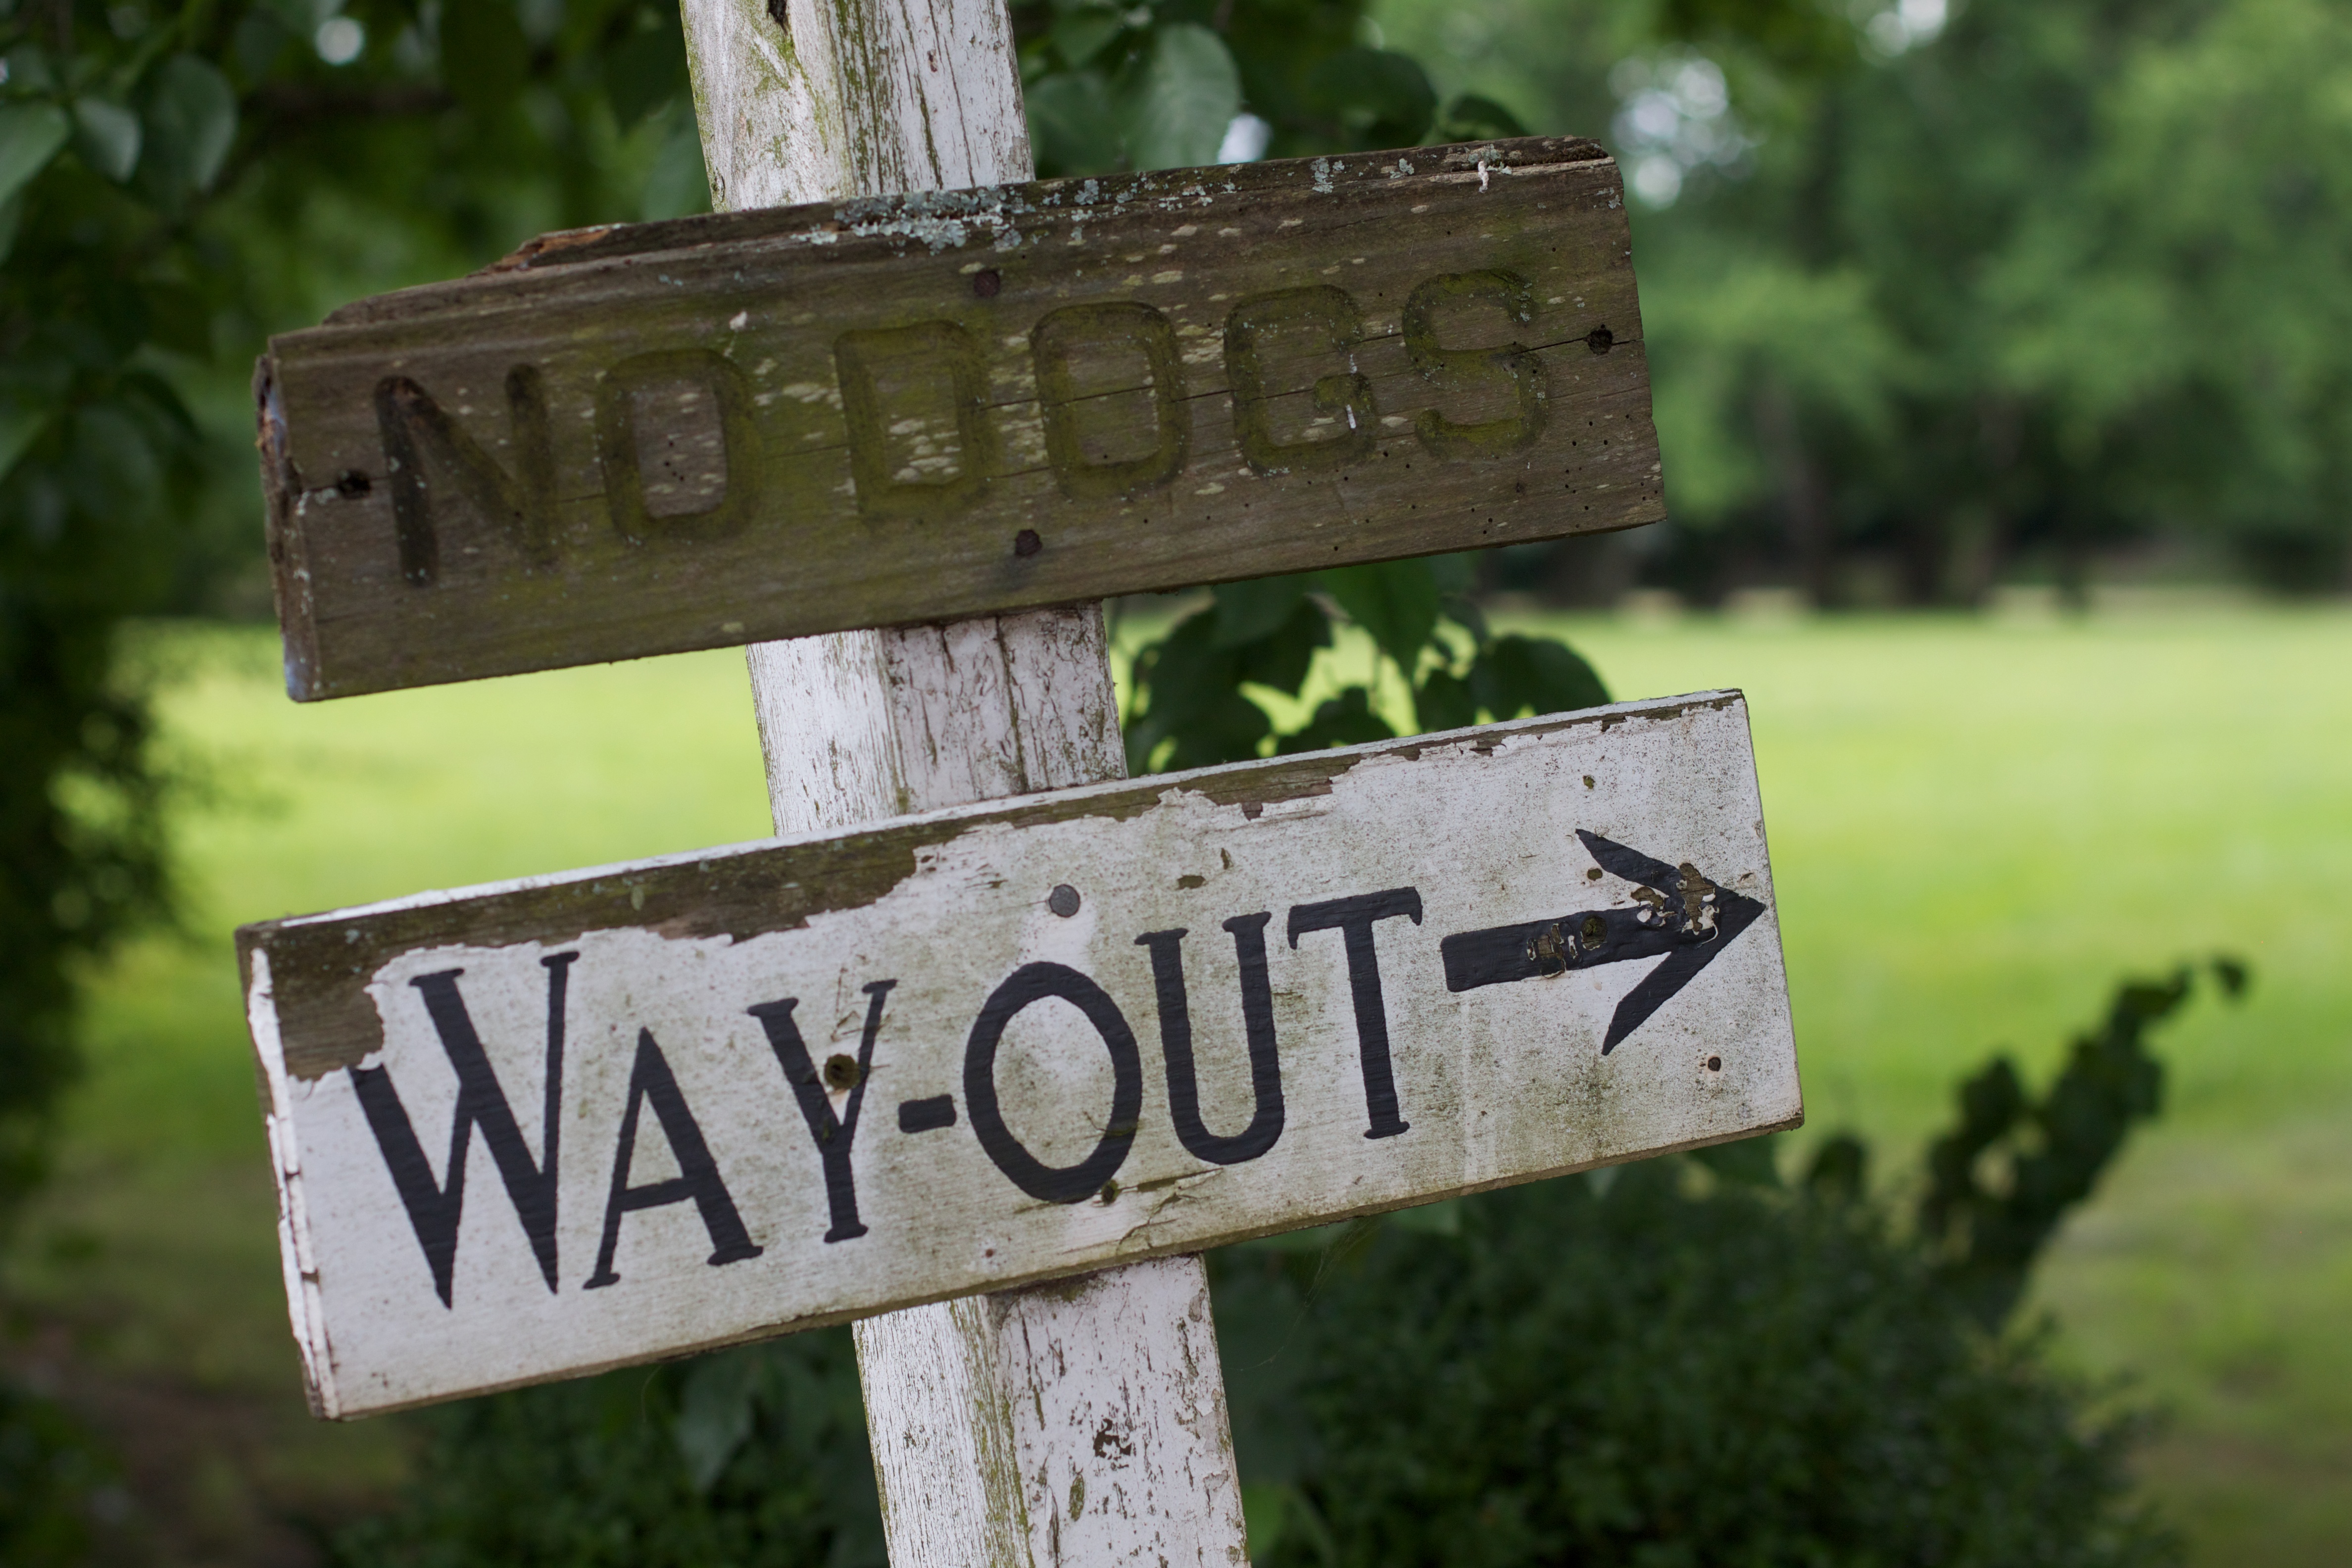
tree, number, sign, green, street sign, signage, unplugd, 2011365, auodyssey, traffic sign